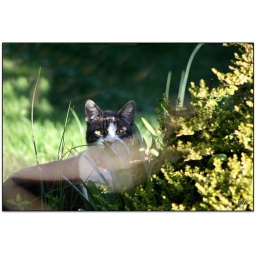
Hiding behind grasses and plants a cat I've not seen before in my garden.